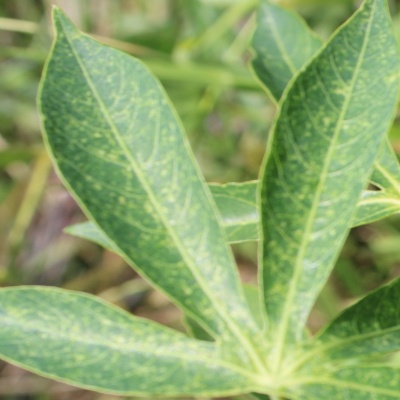
Crop: Cassava
Condition: green mite